Billy Martin

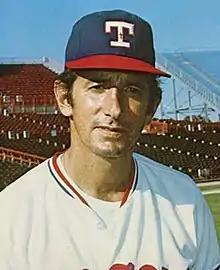
Martin in 1974

Over the winter of 1973–1974, Martin made several trades, bringing Ferguson Jenkins from the Cubs in exchange for Bill Madlock. Jenkins and Jim Bibby would anchor the pitching staff. He promoted Jim Sundberg and Mike Hargrove to the Rangers from the lower minor leagues. Short sold the team to Brad Corbett just before the 1974 season began; the new owner retained Martin as manager, but did not allow him control of the roster.